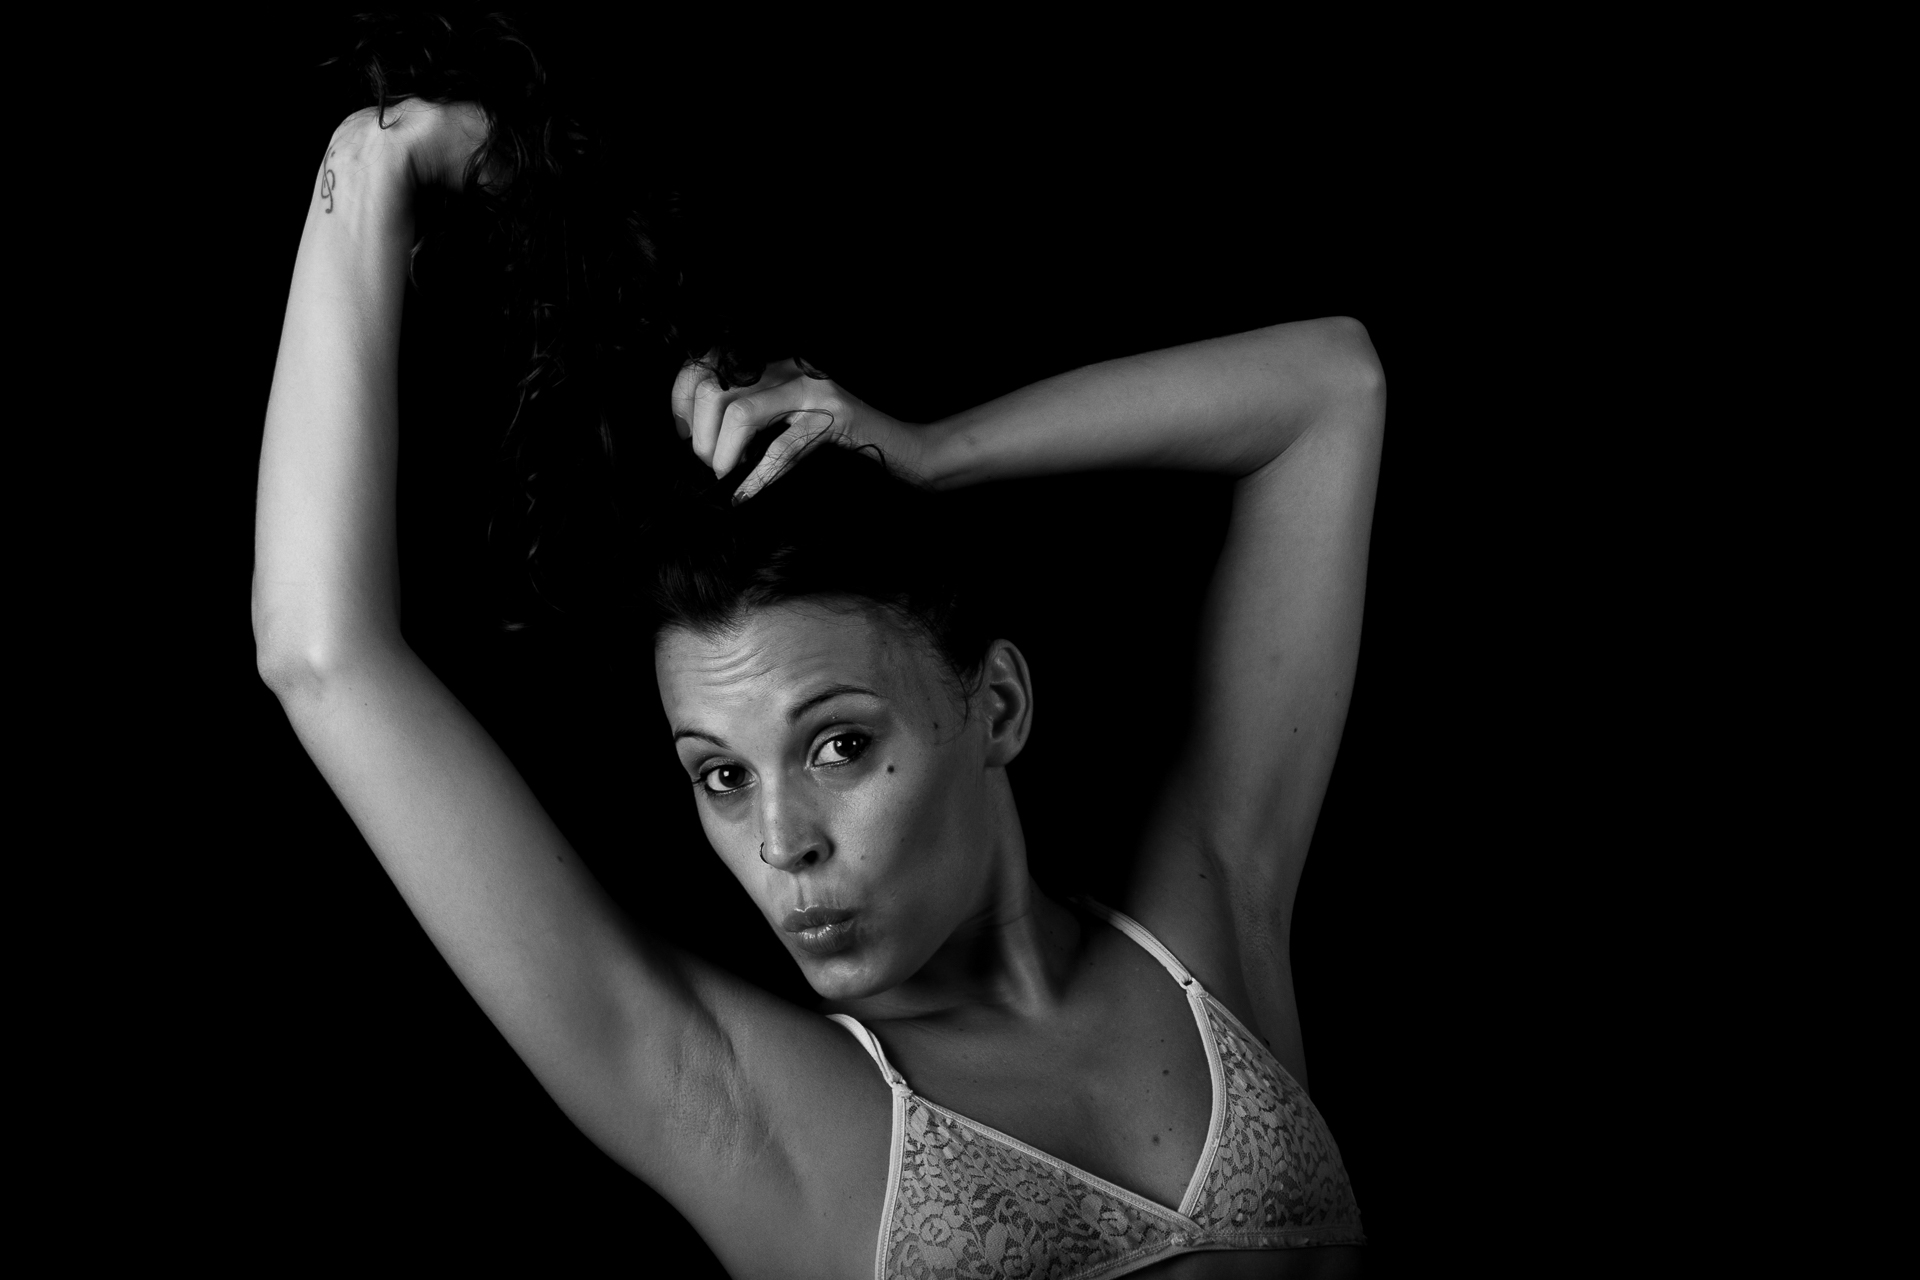
hand, black and white, photography, photo, dance, model, canon, studio, darkness, black, monochrome, arm, muscle, bw, blackandwhite, blackwhite, beauty, foto, portraits, argentina, blancoynegro, blanconegro, bn, rodrigoparedes, buenosaires, ar, 160378, www160378com, studiolights, studioshots, canoneost1, photo shoot, sense, monochrome photography, art model, modern dance, concert dance